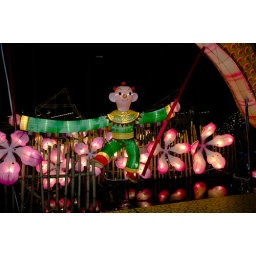
beachfront in TSTbesides clock tower